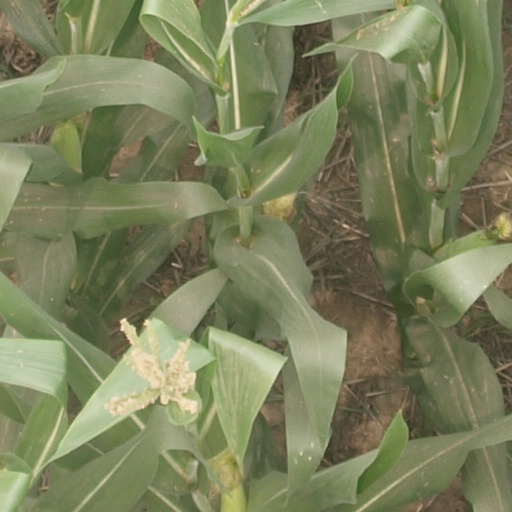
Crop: maize; corn